Penélope Menchaca

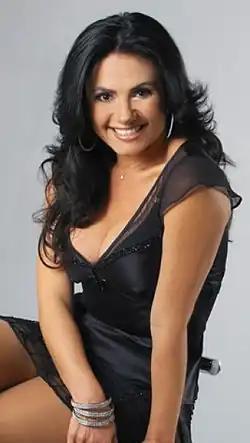

Menchaca was born in Mexico City, Mexico. She is the daughter of Dolores Menchaca, director of The Mexican National Ballet Folklorico. Menchaca attended University La Salle in Mexico City where she majored in law.